PAO Varda F.C.

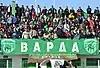

PAO Vardas for the first time in its history became Champion of Elis in 1991–92 and won promotion to Delta Ethniki.